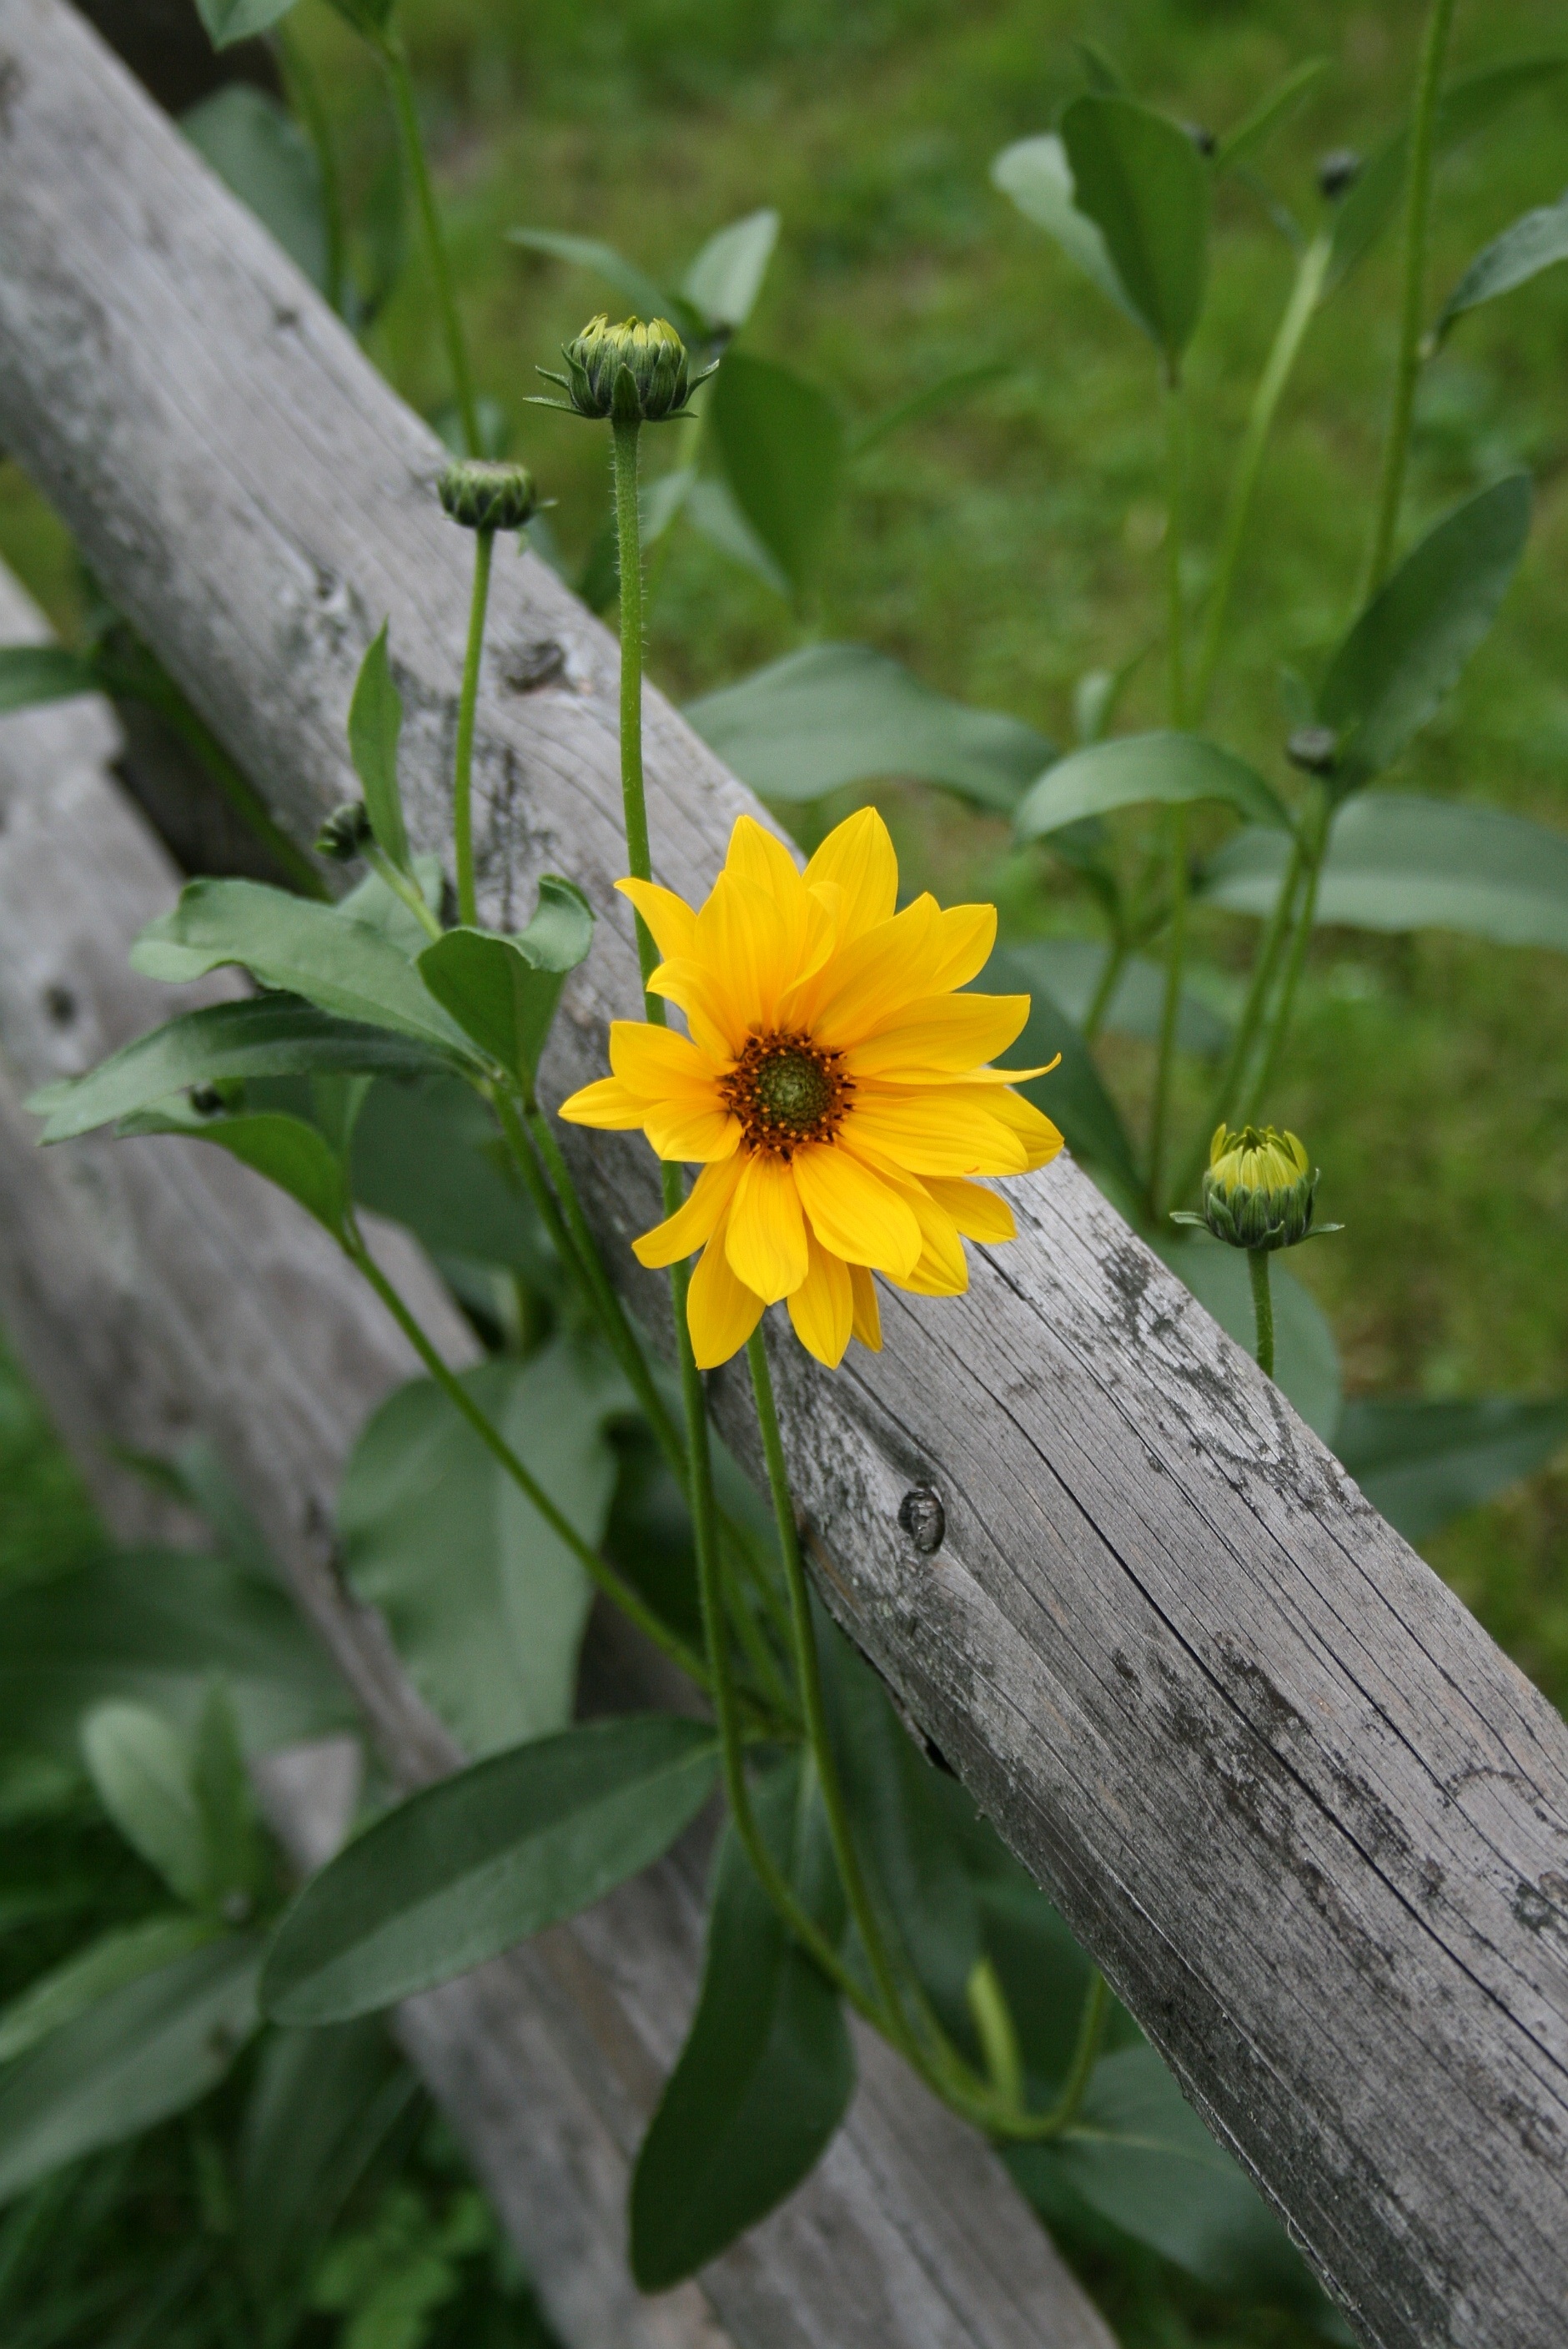
nature, blossom, fence, plant, field, meadow, flower, petal, green, botany, yellow, flora, fauna, yellow flower, wildflower, macro photography, flowering plant, daisy family, plant stem, land plant